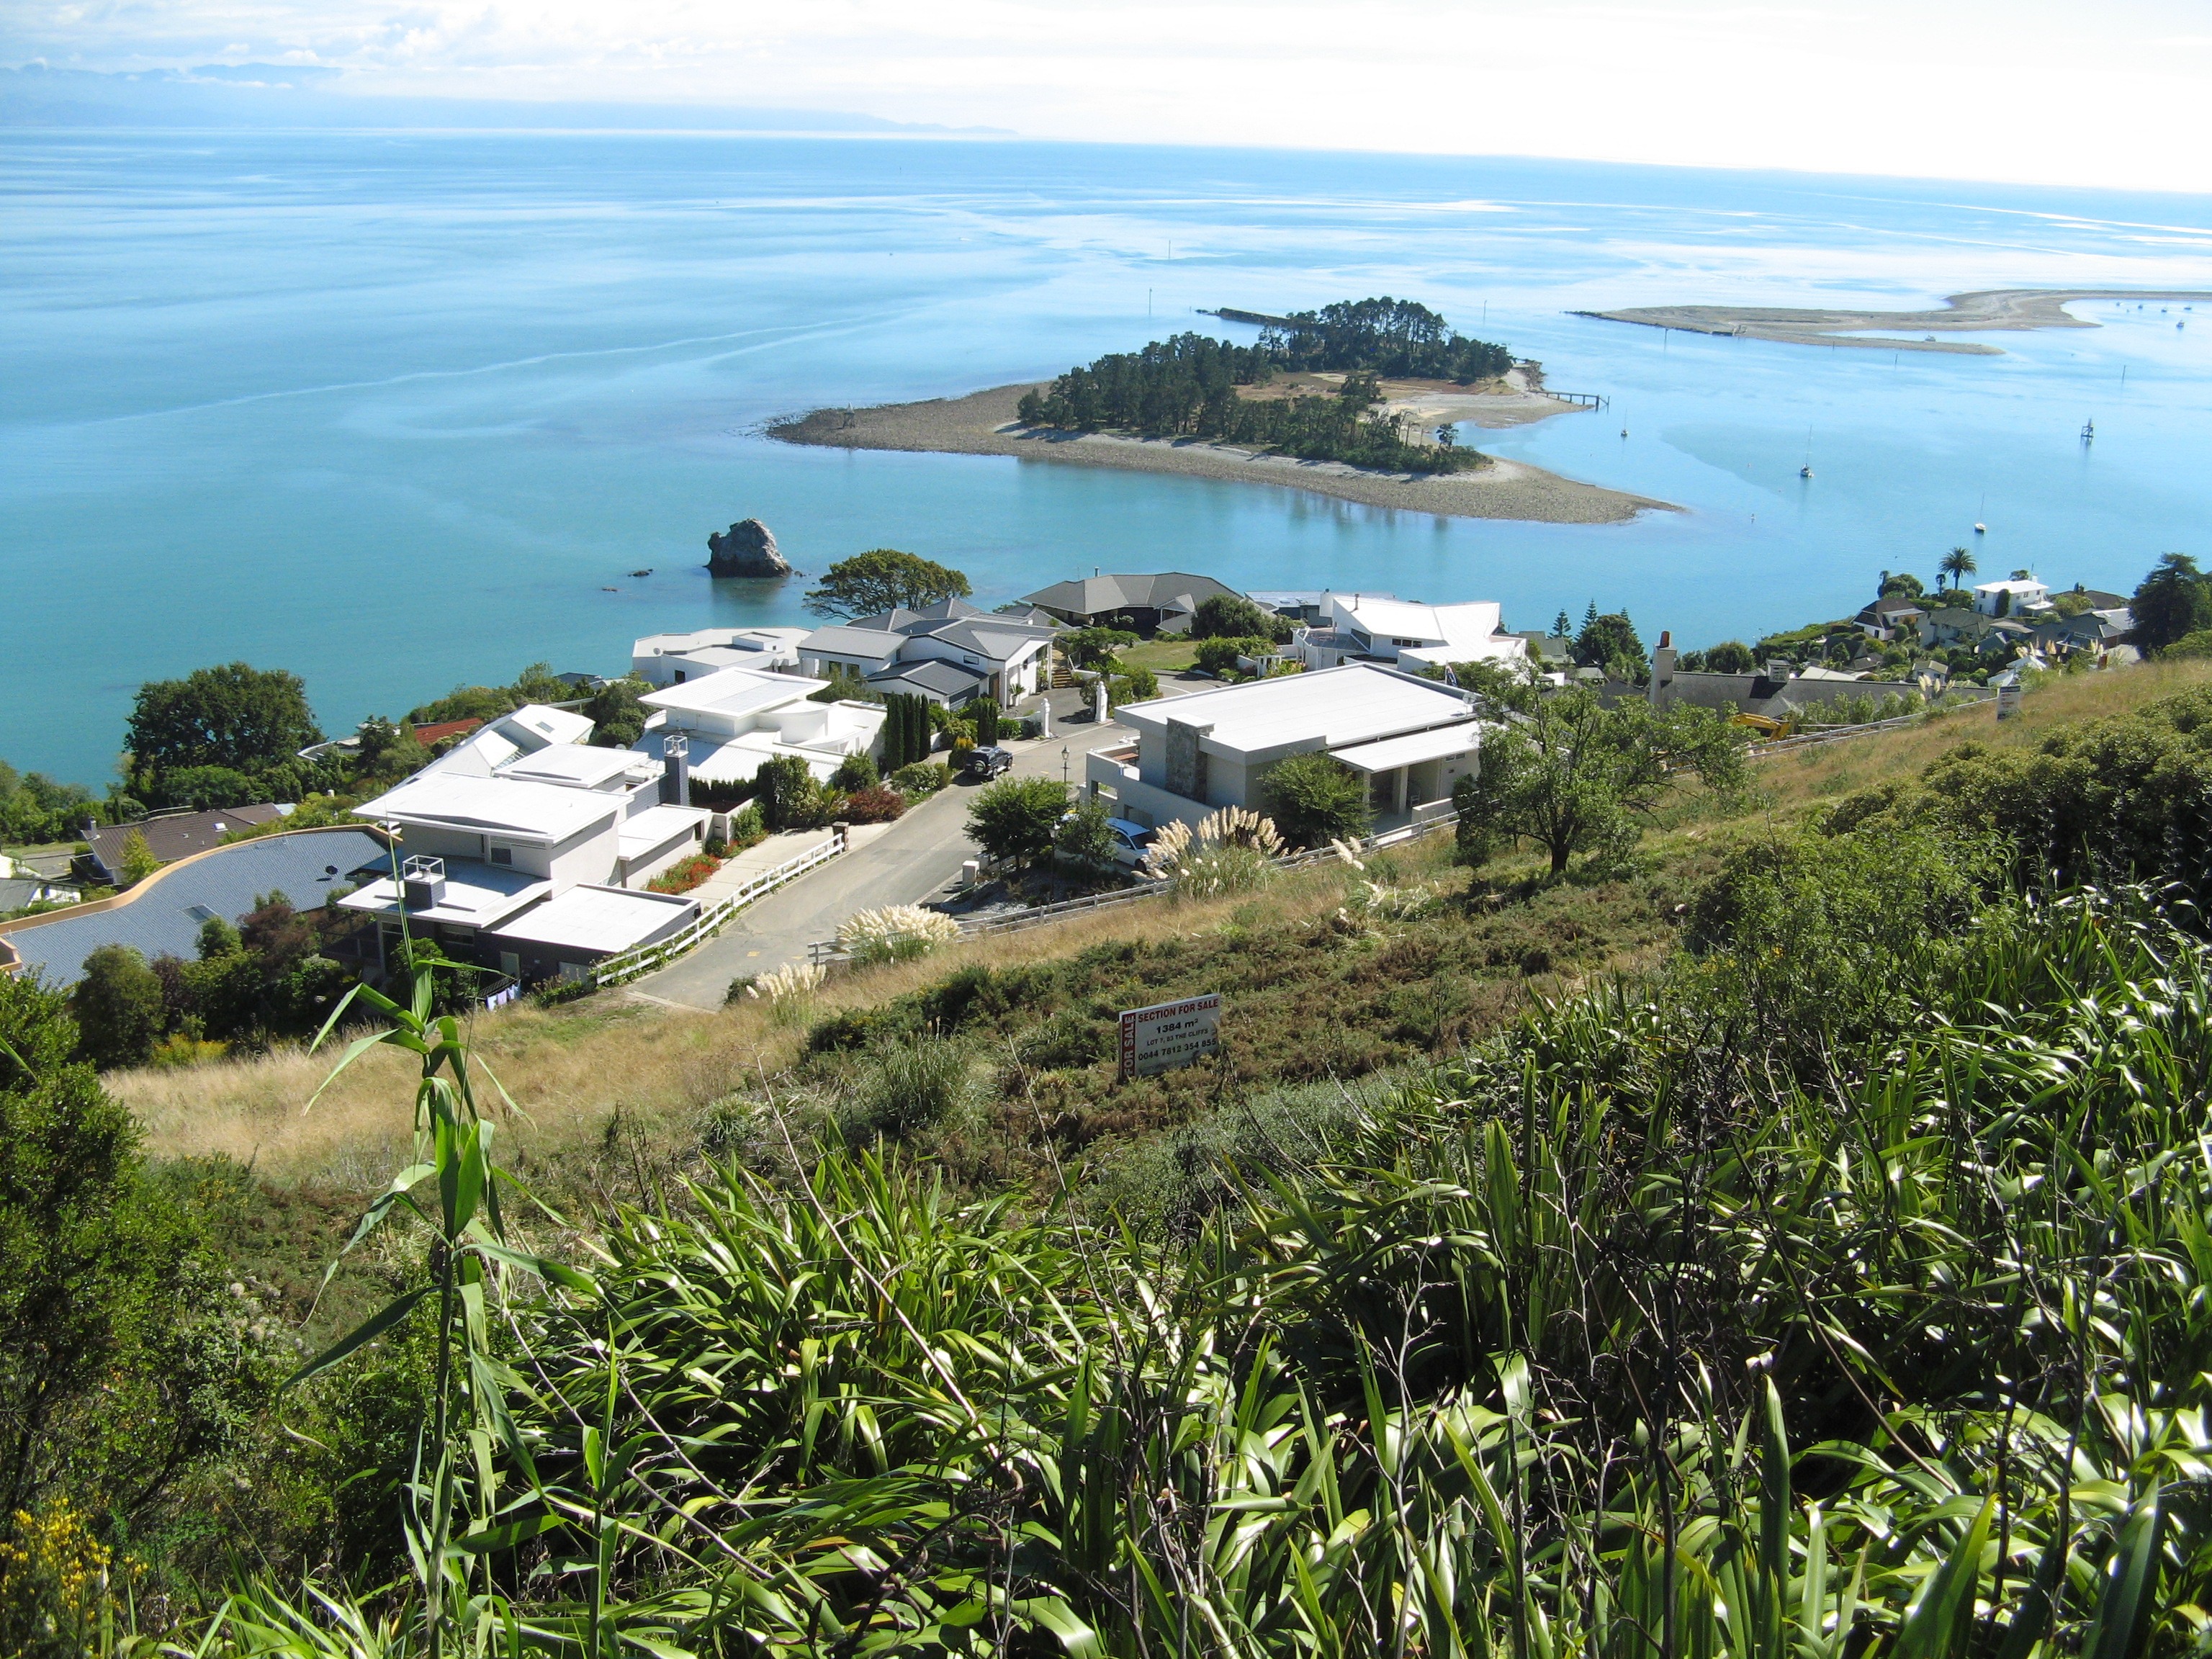
beach, landscape, sea, coast, ocean, shore, vacation, coastline, shoreline, seaside, cove, scenic, seascape, bay, island, terrain, body of water, picturesque, new zealand, caribbean, nelson, cape, south island, geographical feature